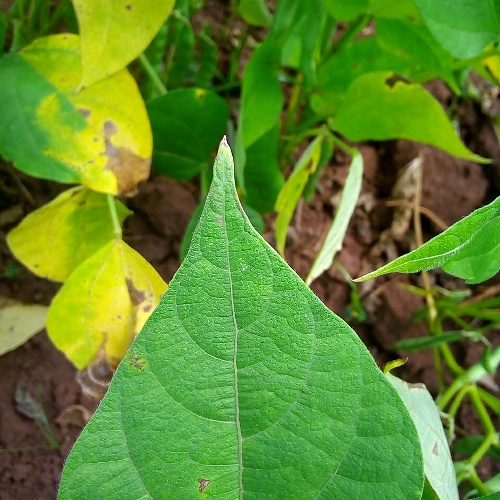
Leaf condition: healthy